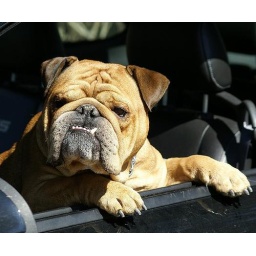
This Bulldog in the car is angry and ready to bark. He would be a hostile dog as well.